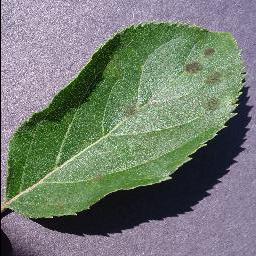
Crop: apple
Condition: scab